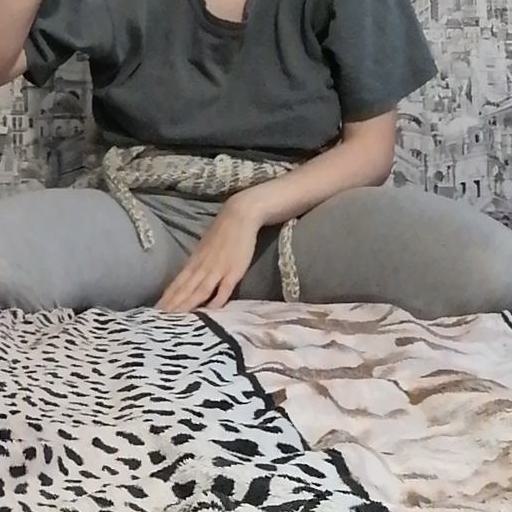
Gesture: no_gesture